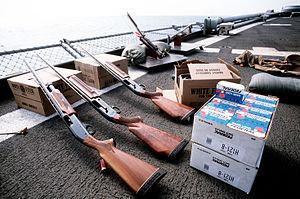
Le fusil de chasse est un type d'arme à feu pourvu d'un canon long, généralement à âme lisse, et d'une crosse d'épaule. La taille de cette crosse est facilement ajustable à l'aide d'un sabot de crosse.